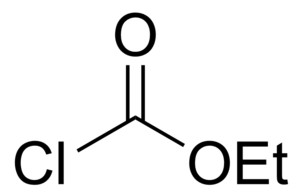
Le chloroformiate d'éthyle est l'ester d'éthyle de l'acide chloroformique. C'est un réactif utilisé en synthèse organique pour l'introduction du groupe protecteur carbamate d'éthyle et la formation d'anhydrides carboxyliques.